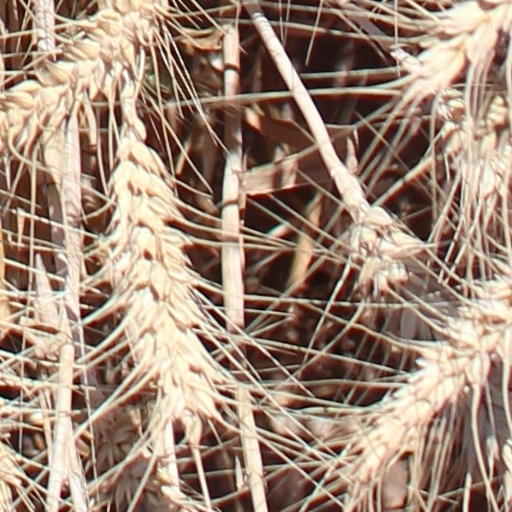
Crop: wheat